Daimabad

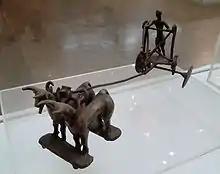
Bull cart, late Harappa figure from Daimabad hoard, c.2000 BCE

During this phase, the size of the settlement increased to about 20 ha. Most of the walls of the houses were destroyed by later disturbances. The walls were made of black clay with their foundations in the black soil. Large patches of finely plastered floors were found in some of the houses. The houses were arranged on either side of a 30–50 cm thick wall made of black clay. A mud-brick lined grave was found within the occupational deposit, consisting of a skeleton laid out in an extended position. The body seems to have been originally covered with reeds of fibrous plants, the fibres of which were found sticking to the skeleton. The main ware was a fine red ware with linear and geometric designs painted on it in black pigment. Its shape included dishes-on-stand, bowls-on-stand, dishes and vases. The most significant discoveries from this phase were two terracotta button-shaped seals with Harappan writings and four inscribed potsherds. Other artifacts found included stone tools such as microlithic blades, beads of gold, stone and terracotta, bangles of shell and a terracotta measuring scale. The plant remains were same as Phase I, except horse gram, which made its appearance for the first time in this phase.